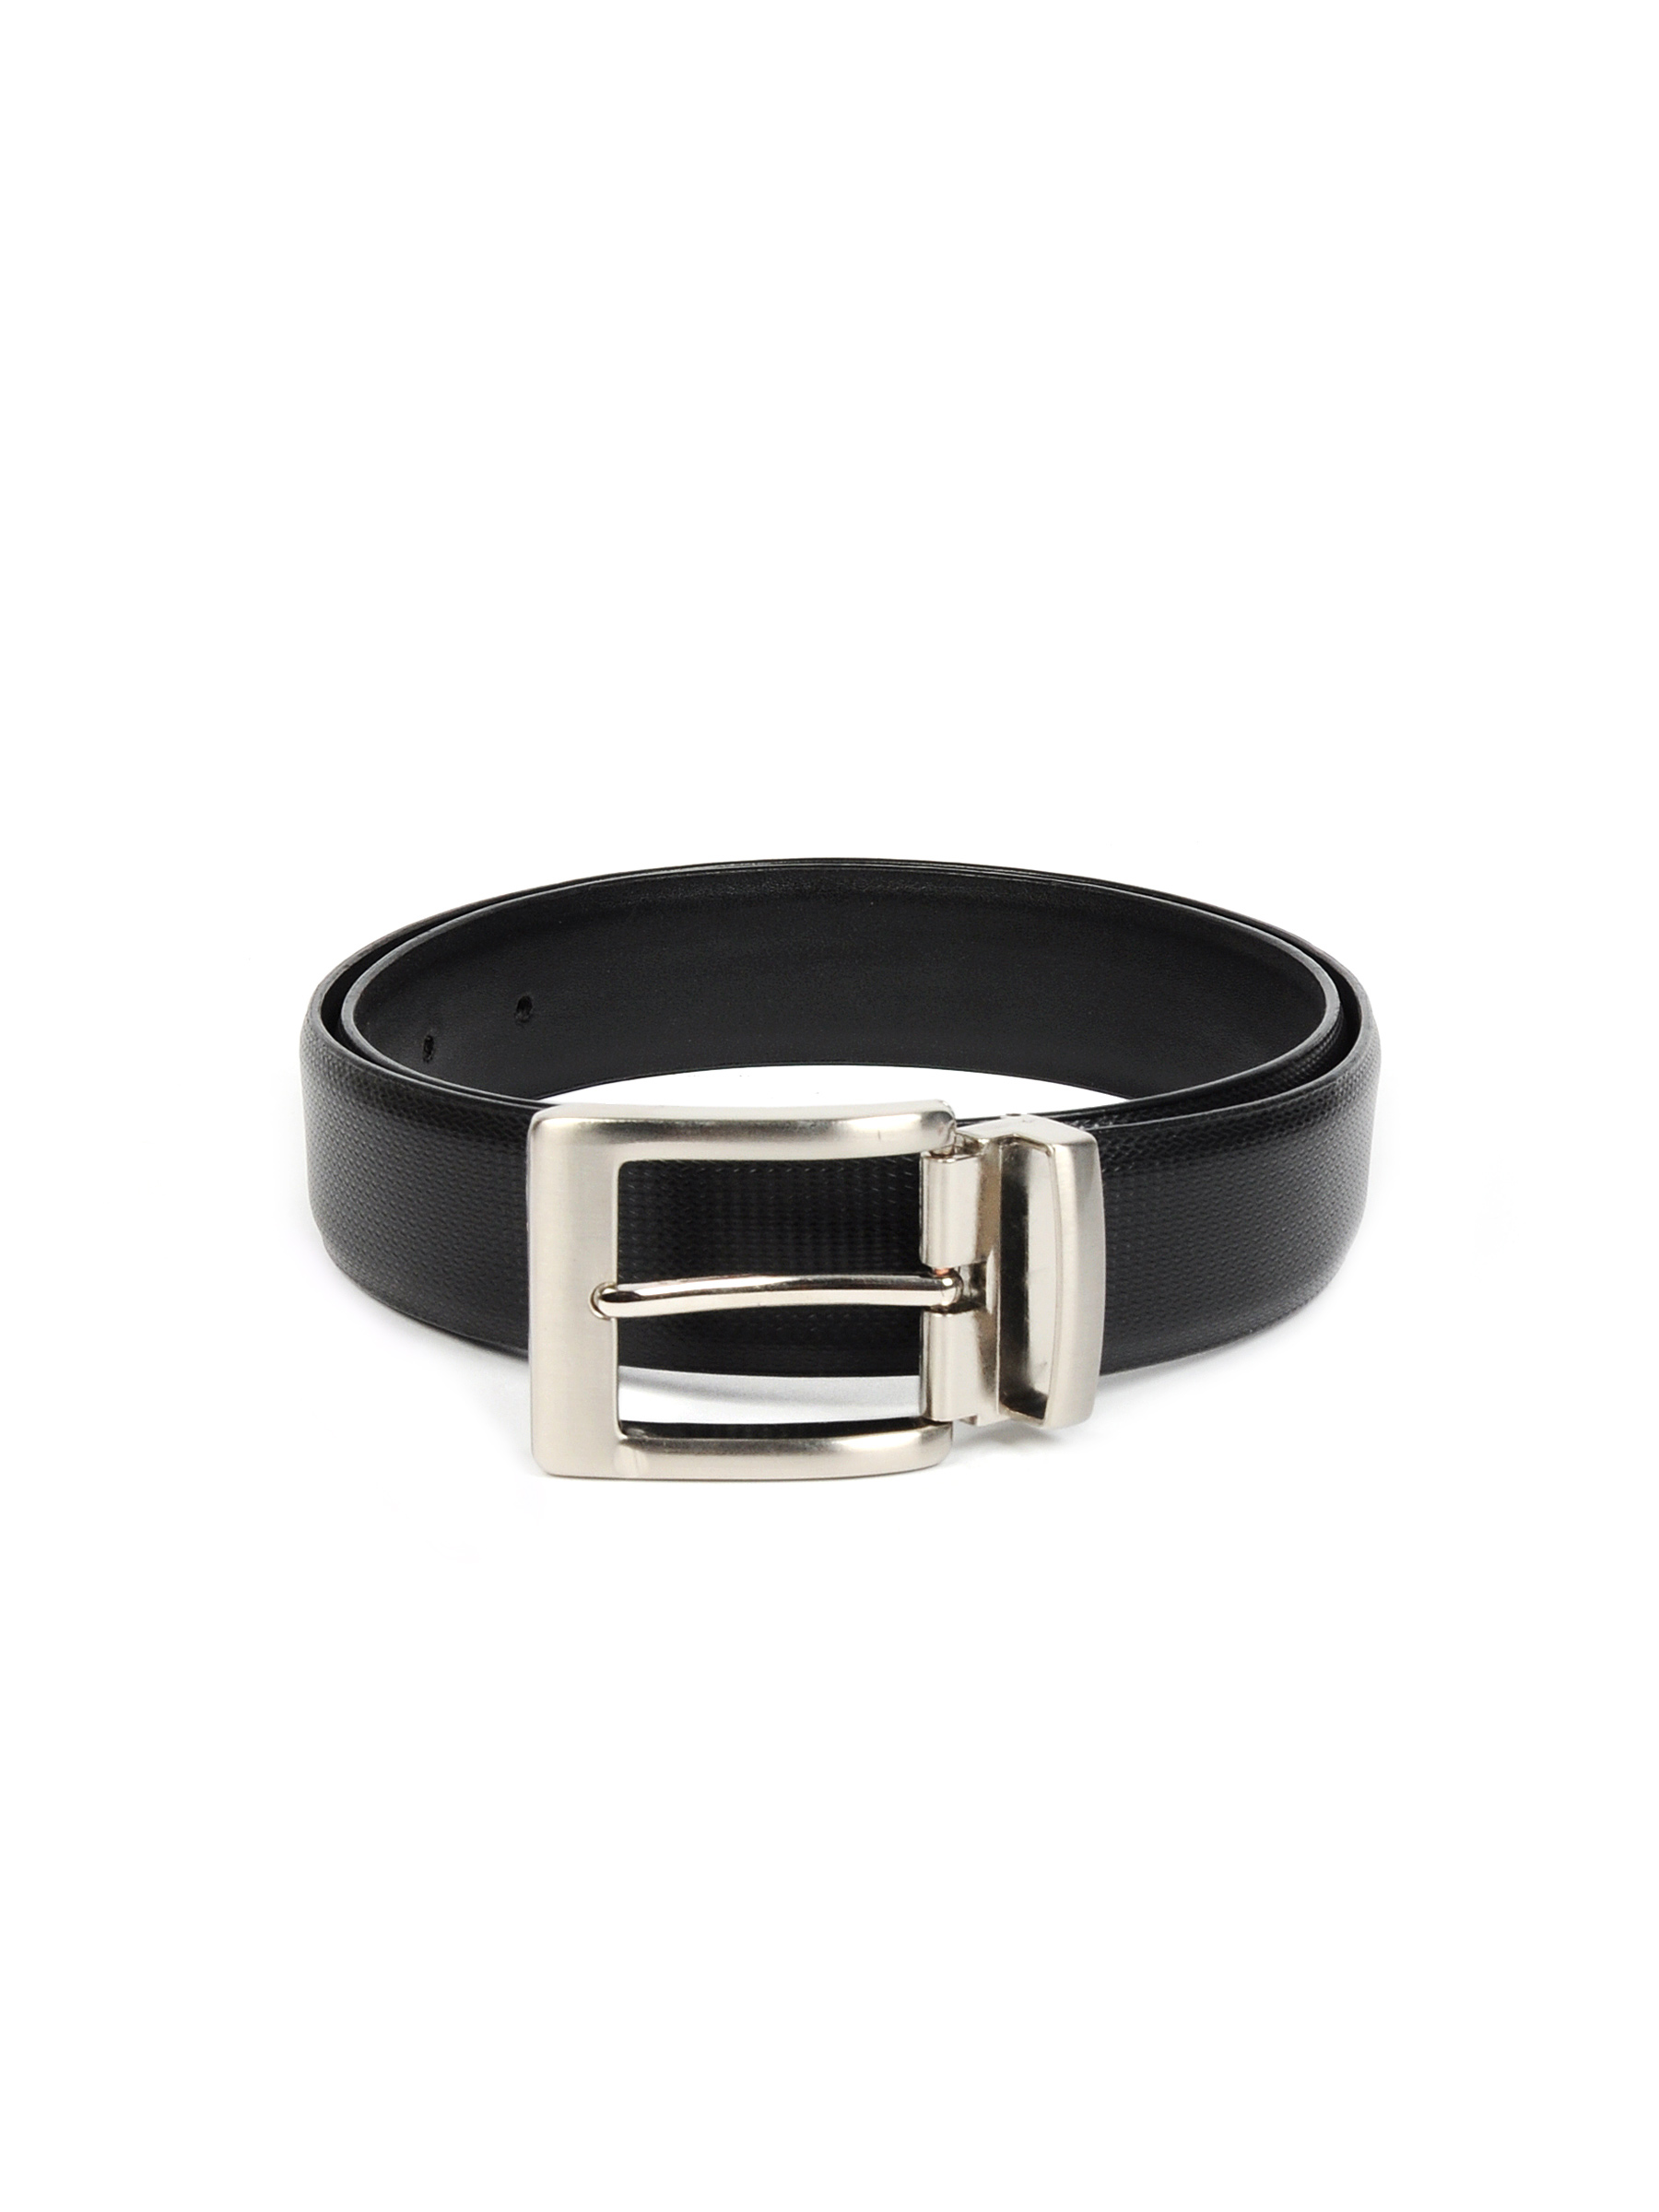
Indigo Nation Men diorite Black Belts
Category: Accessories / Belts / Belts
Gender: Men
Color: Black
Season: Fall 2011
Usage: Casual